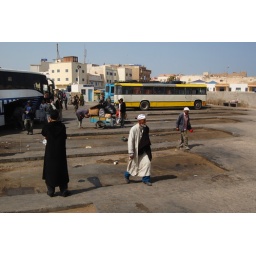
Leaving Essaouira by bus to Marrakesh. Our plane leaving this afternoon...